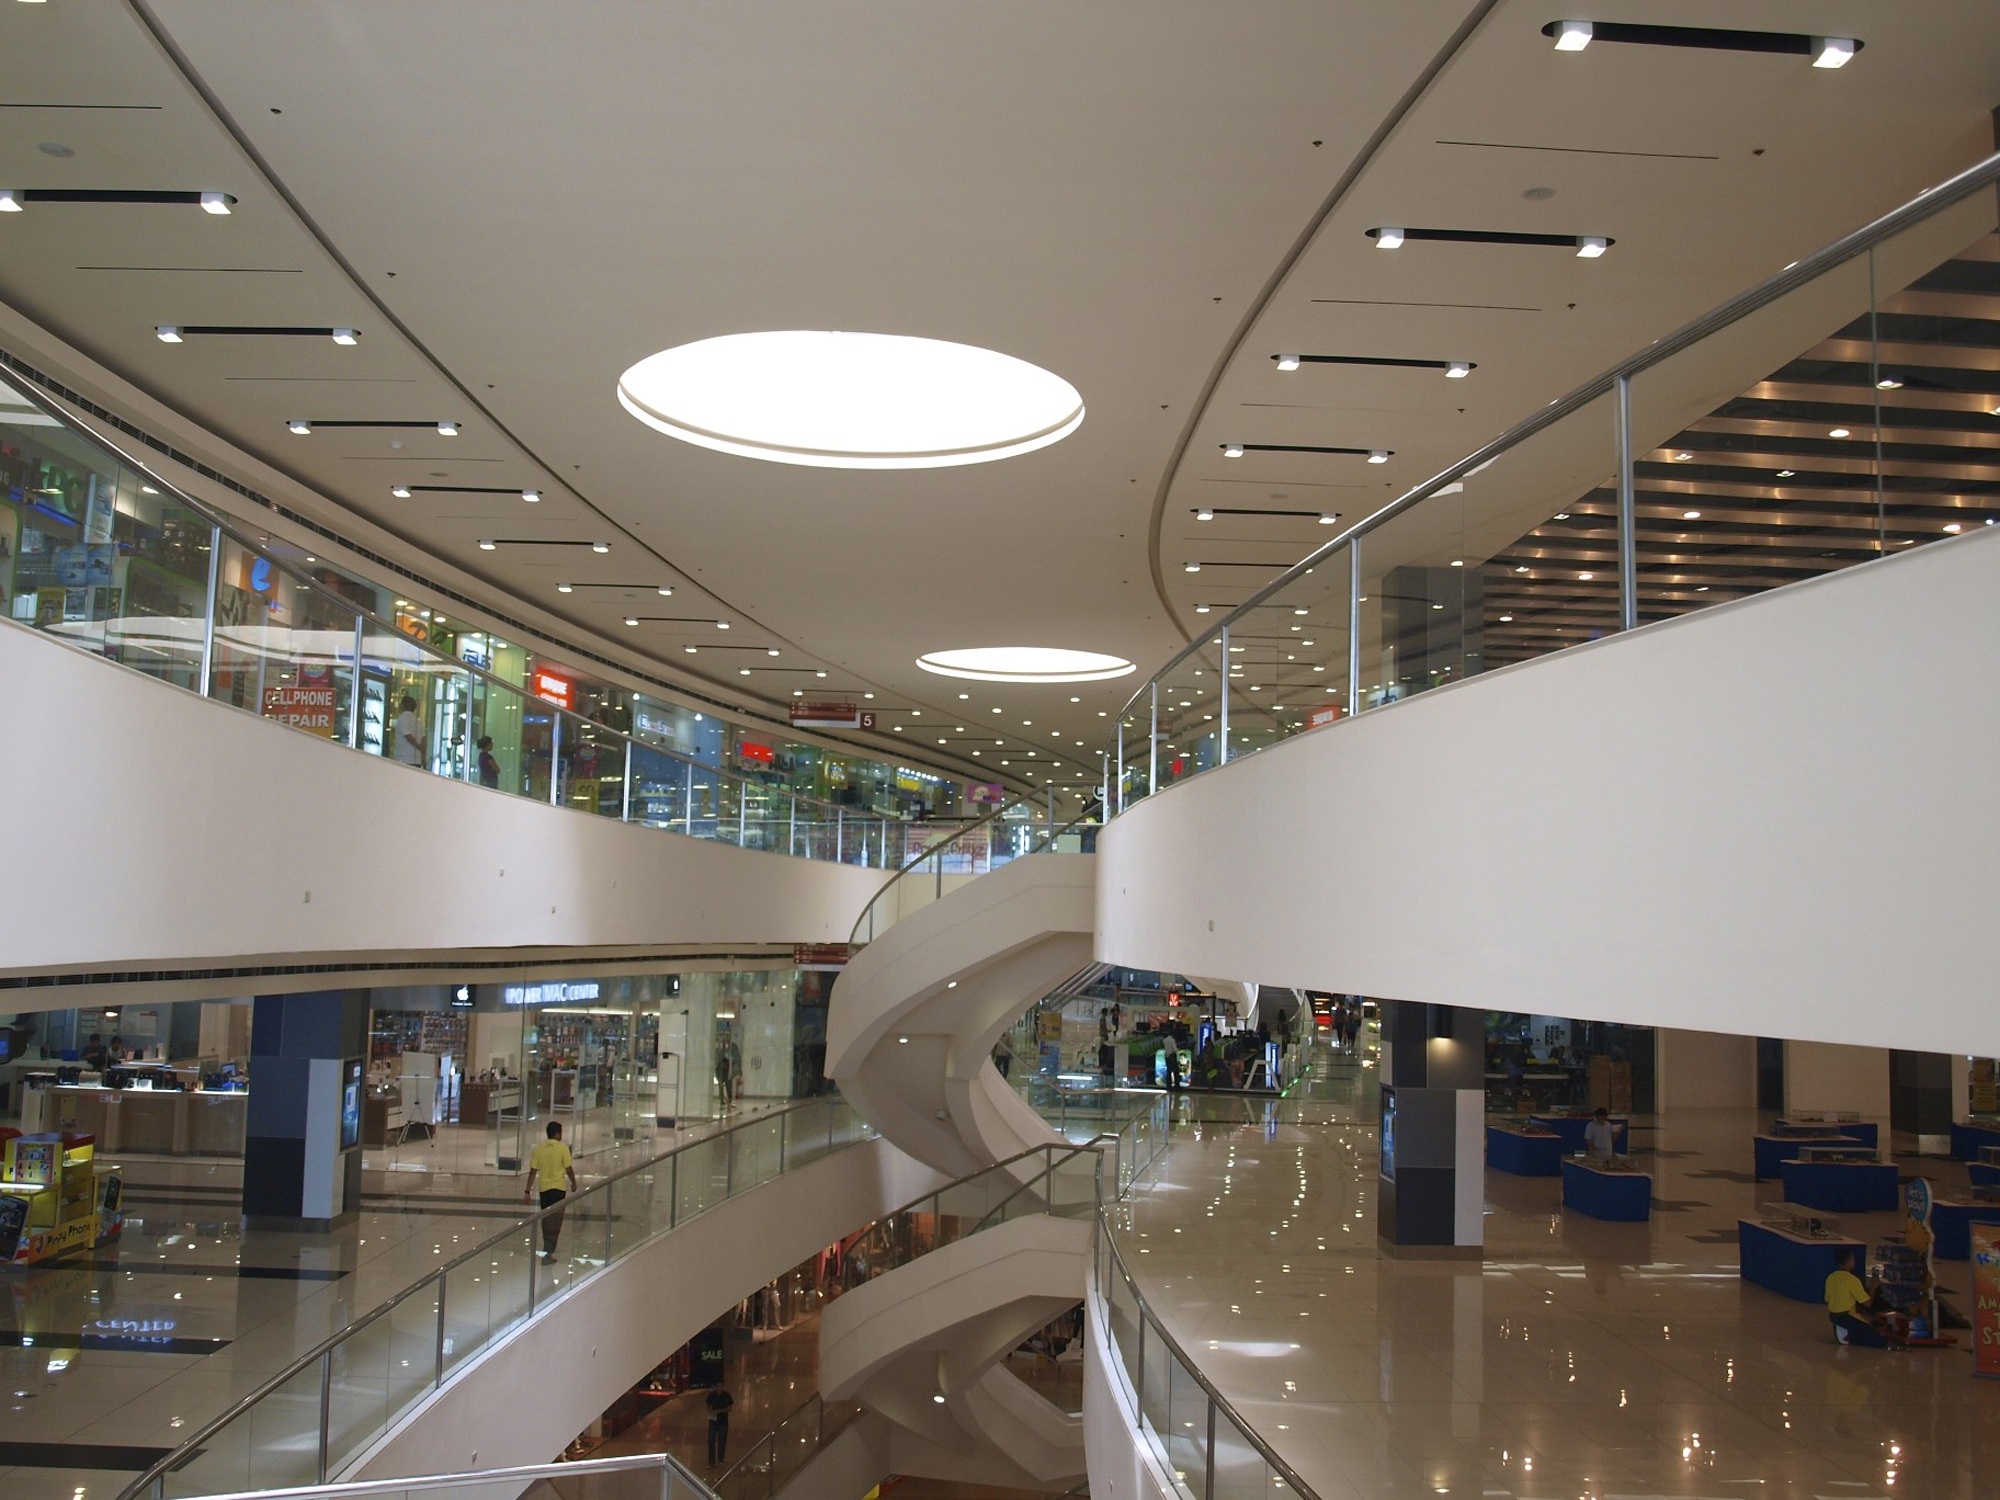
architecture, interior, building, airport, ceiling, shop, business, shopping, lifestyle, interior design, boutique, airport terminal, indoors, commercial, mall, sale, headquarters, retail, shopping mall